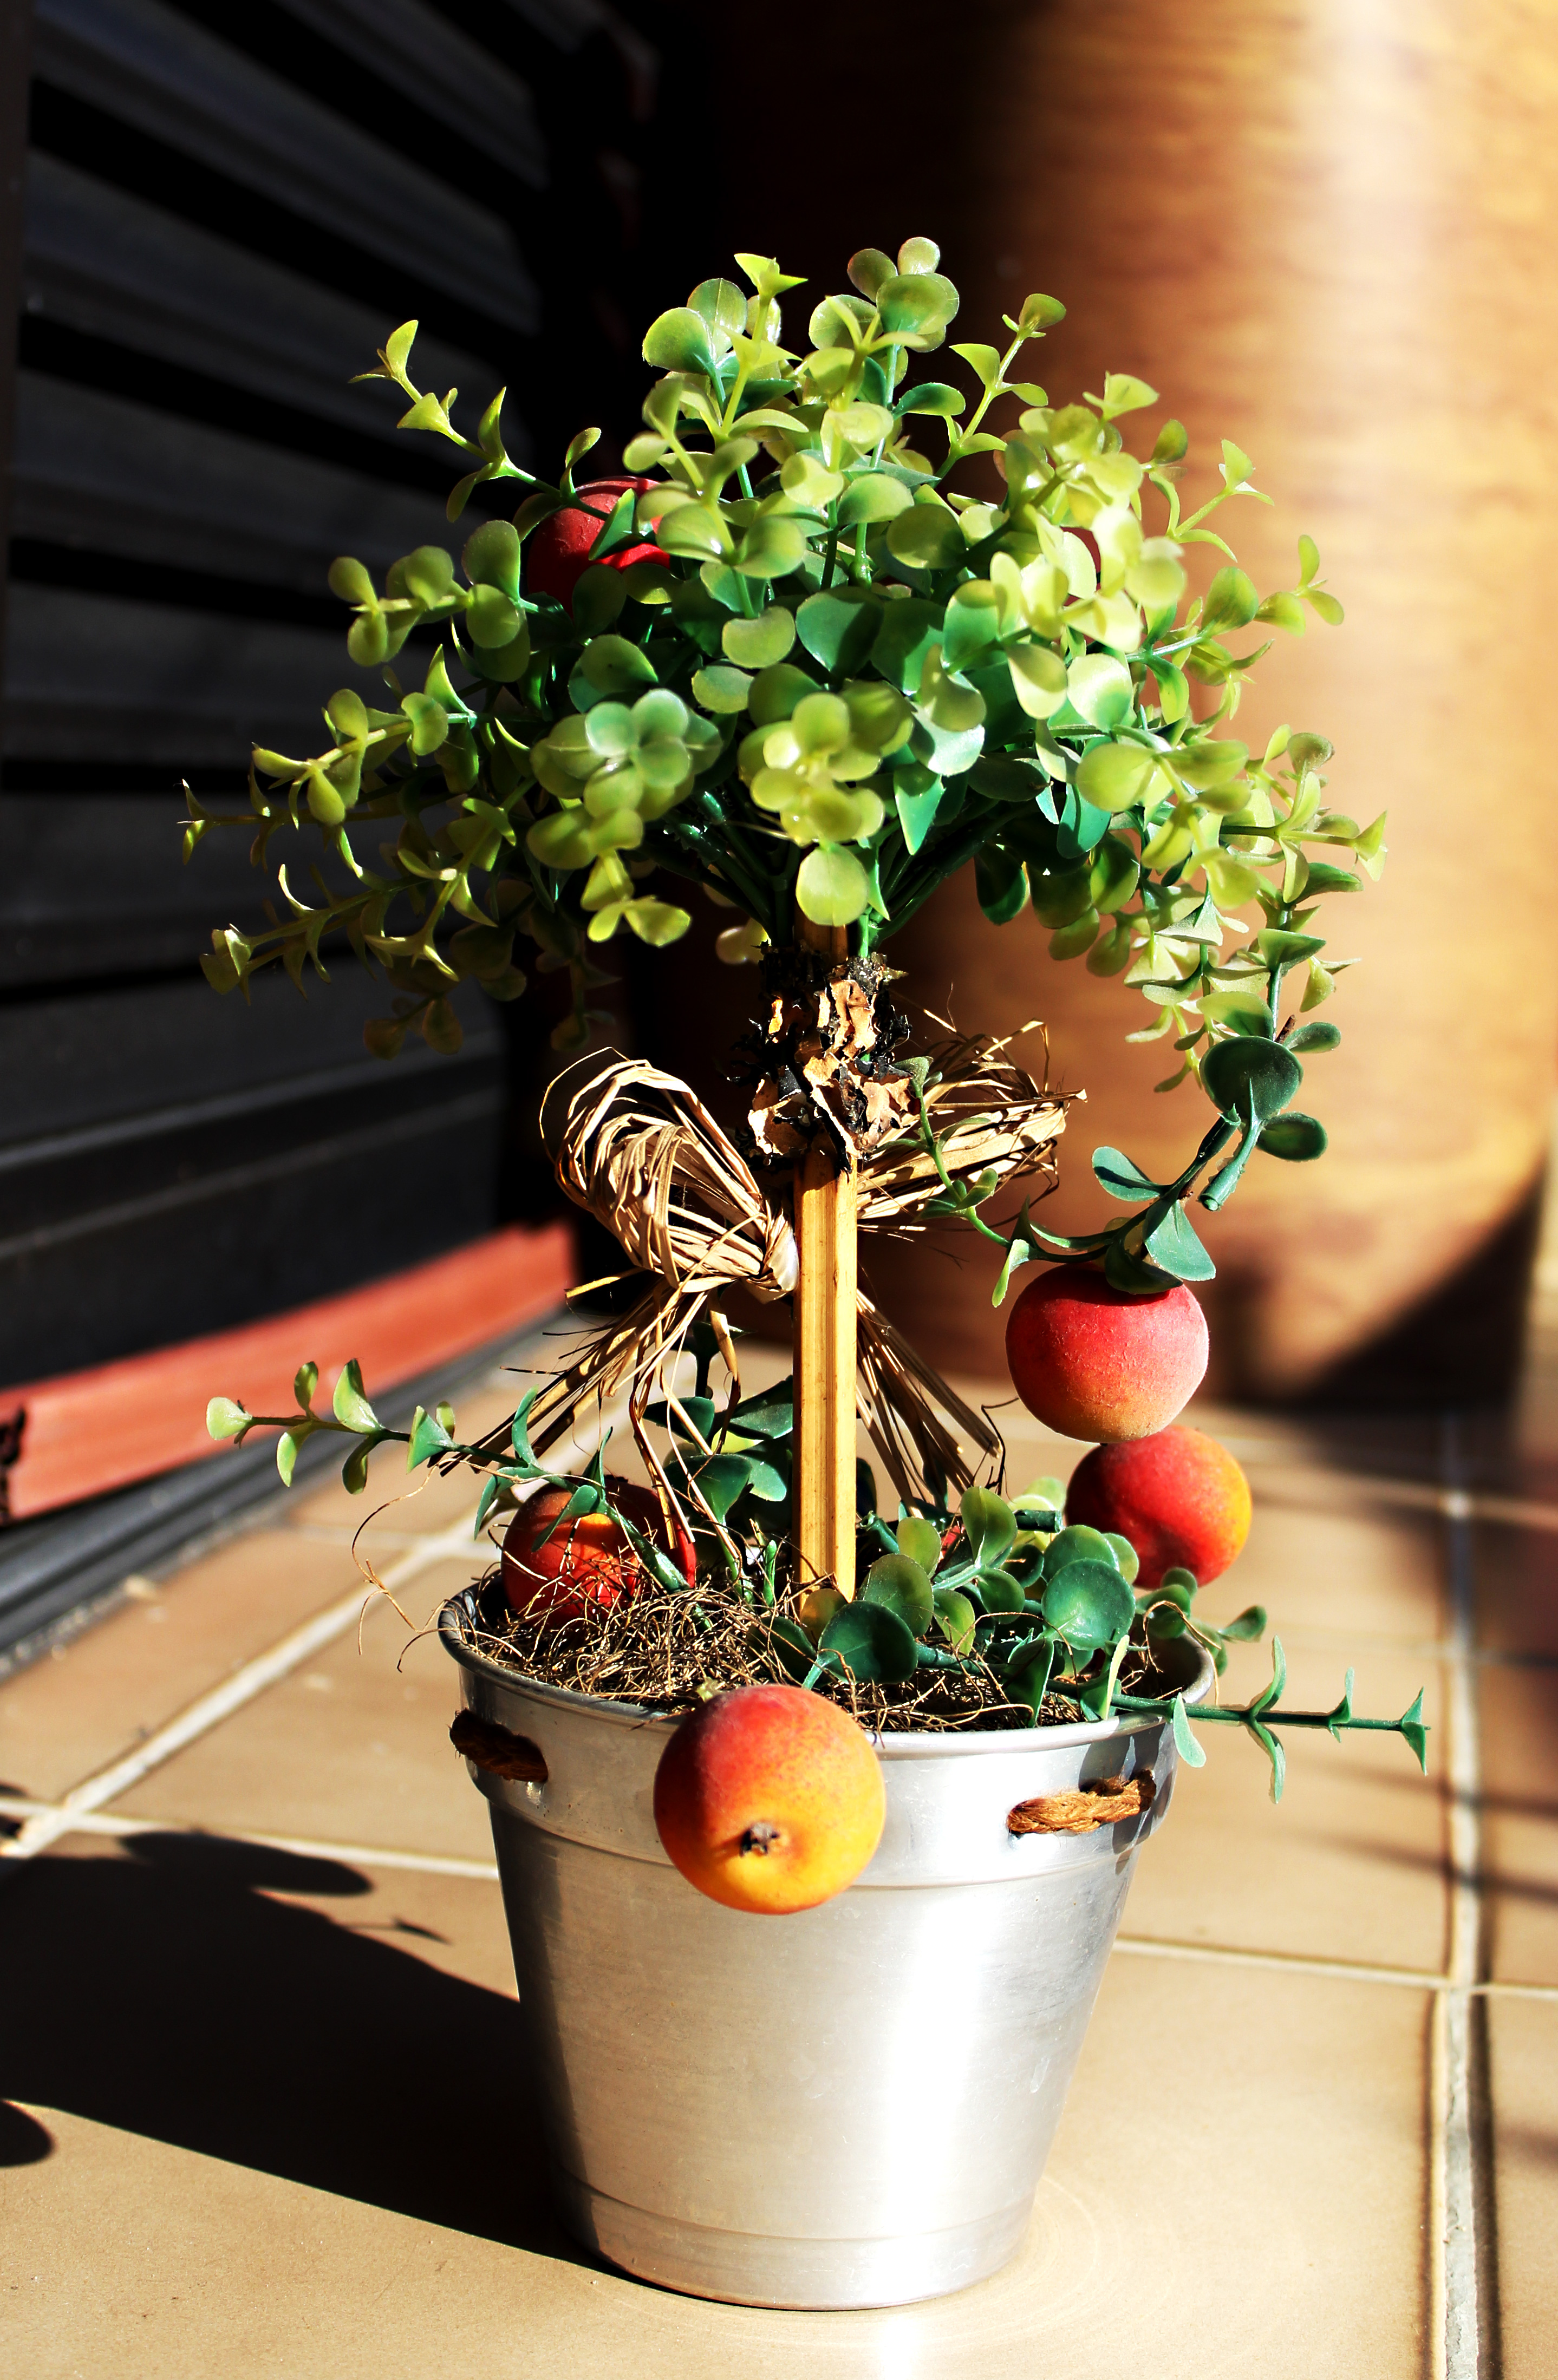
natural, flowerpot, houseplant, plant, flower, calamondin, herb, cherry tomatoes